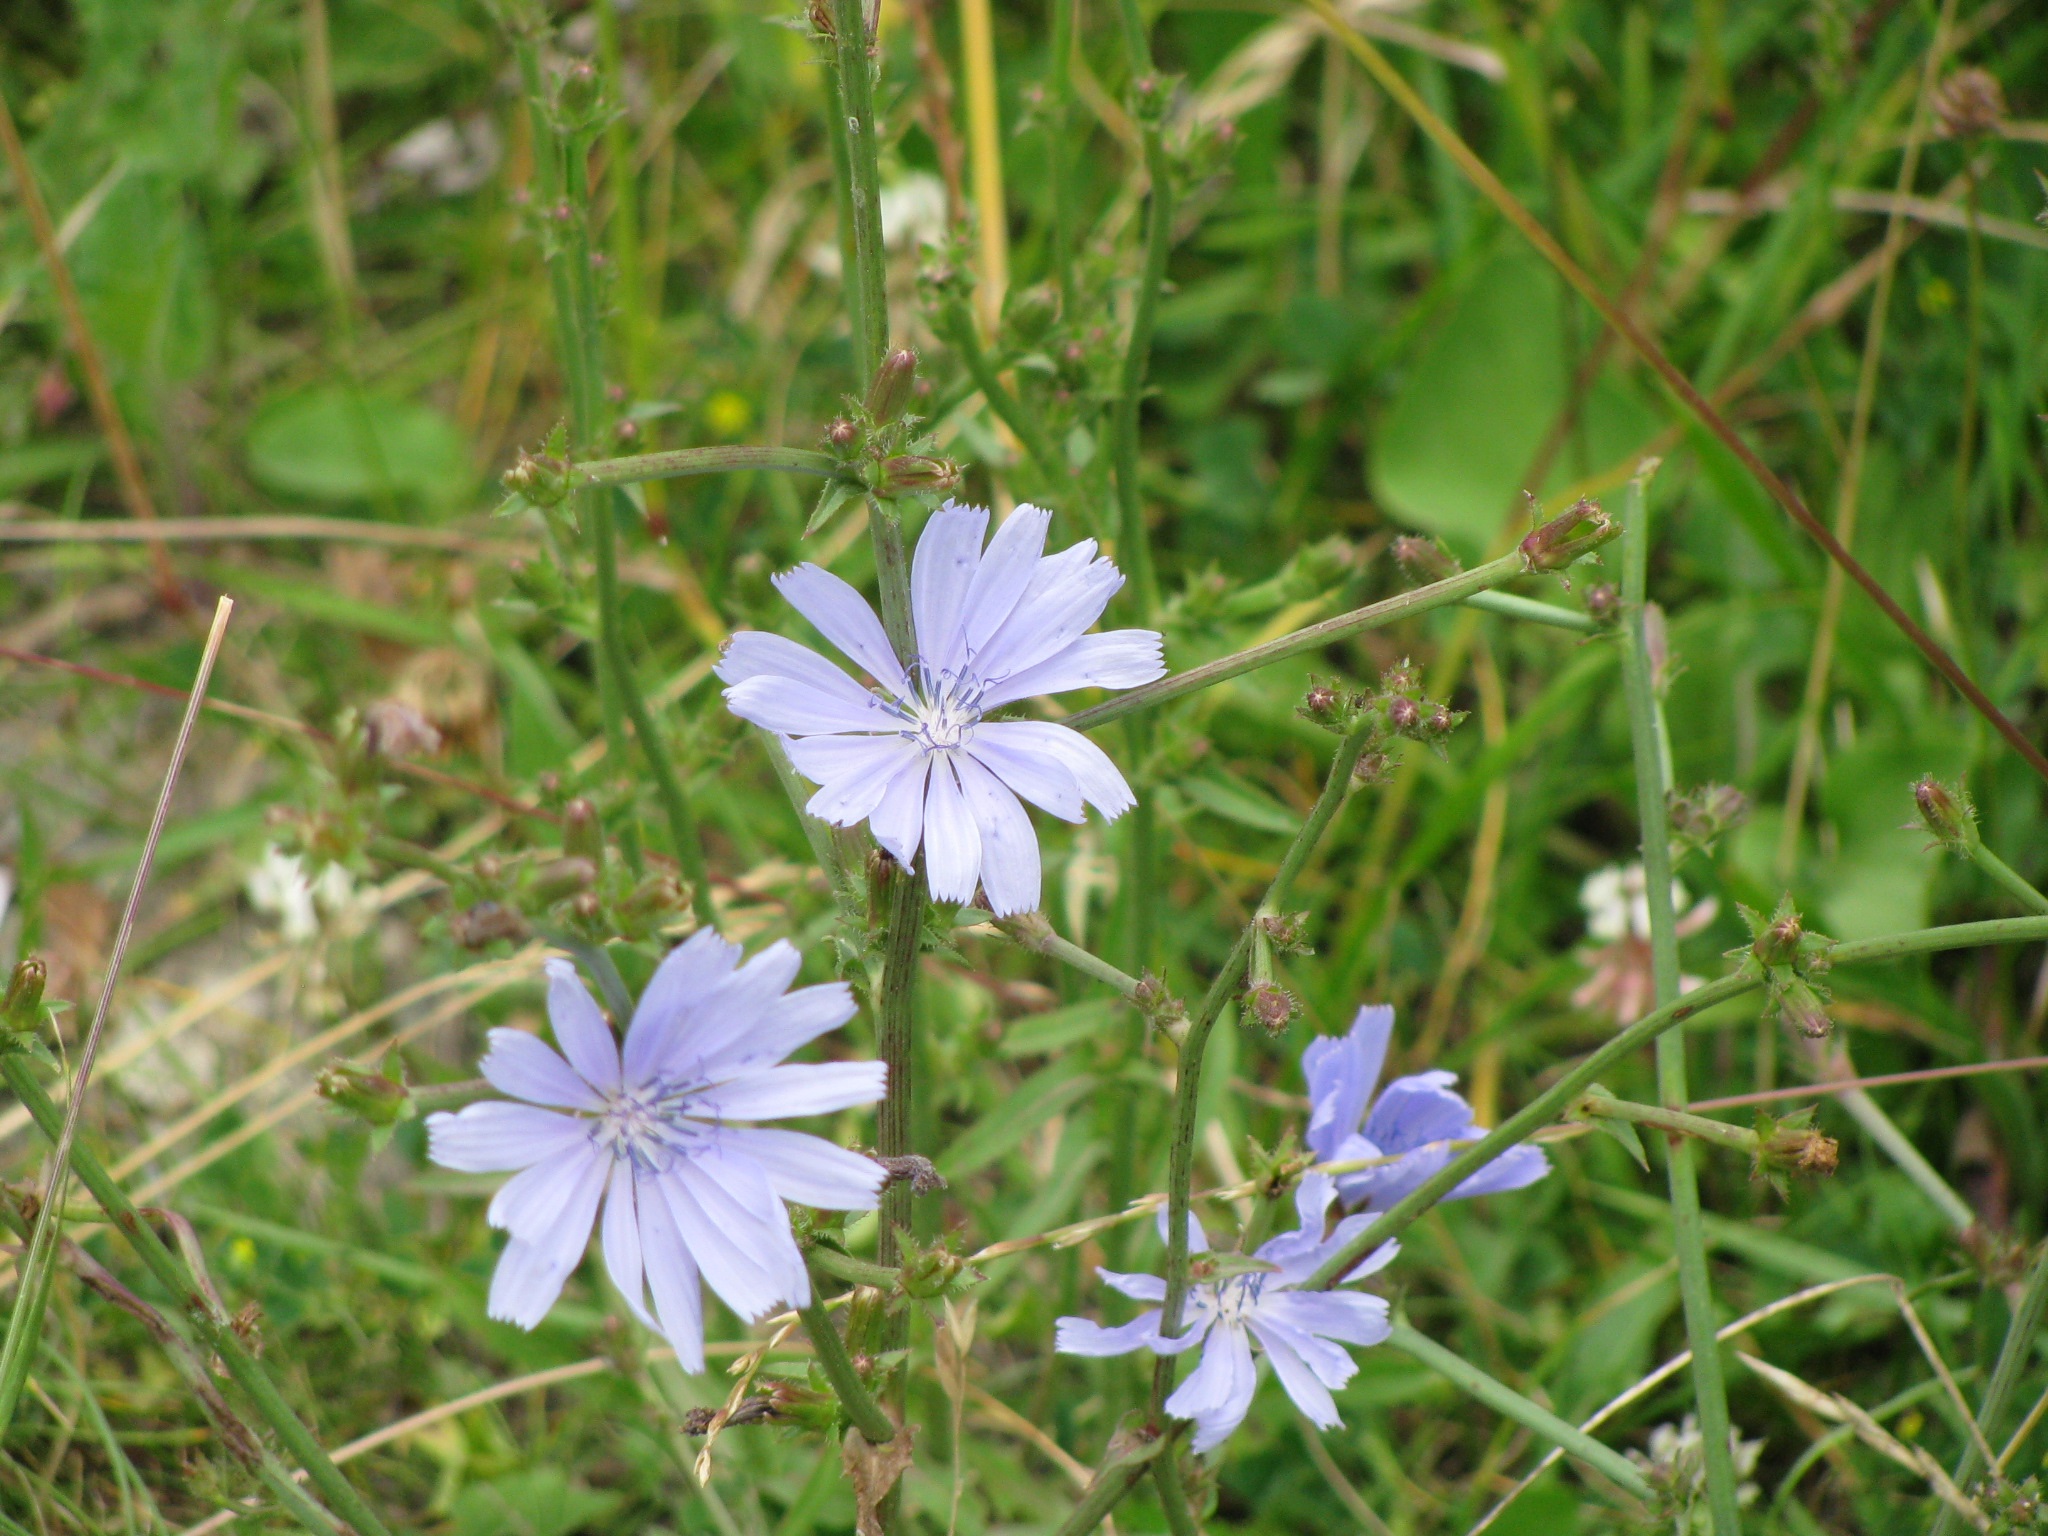
nature, grass, plant, meadow, flower, food, herb, produce, vegetable, botany, flora, wild flower, blue flower, wildflower, chicory, macro photography, flowering plant, mountain flower, herbaceous plant, bellflower family, annual plant, land plant, leaf vegetable